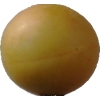
Label: cherry_wax